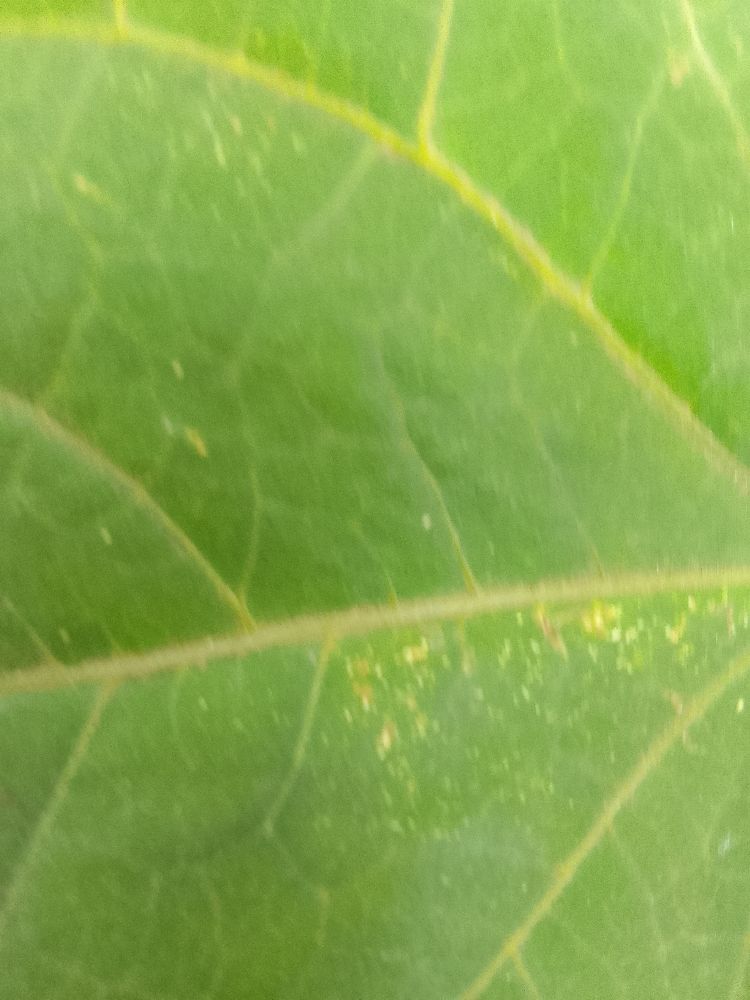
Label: healthy